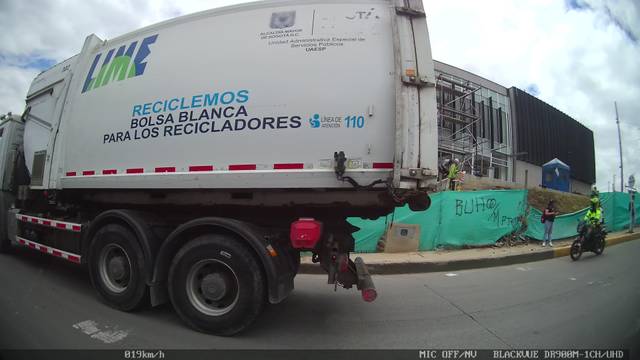
Region: Colombia
Coordinates: 4.571, -74.158